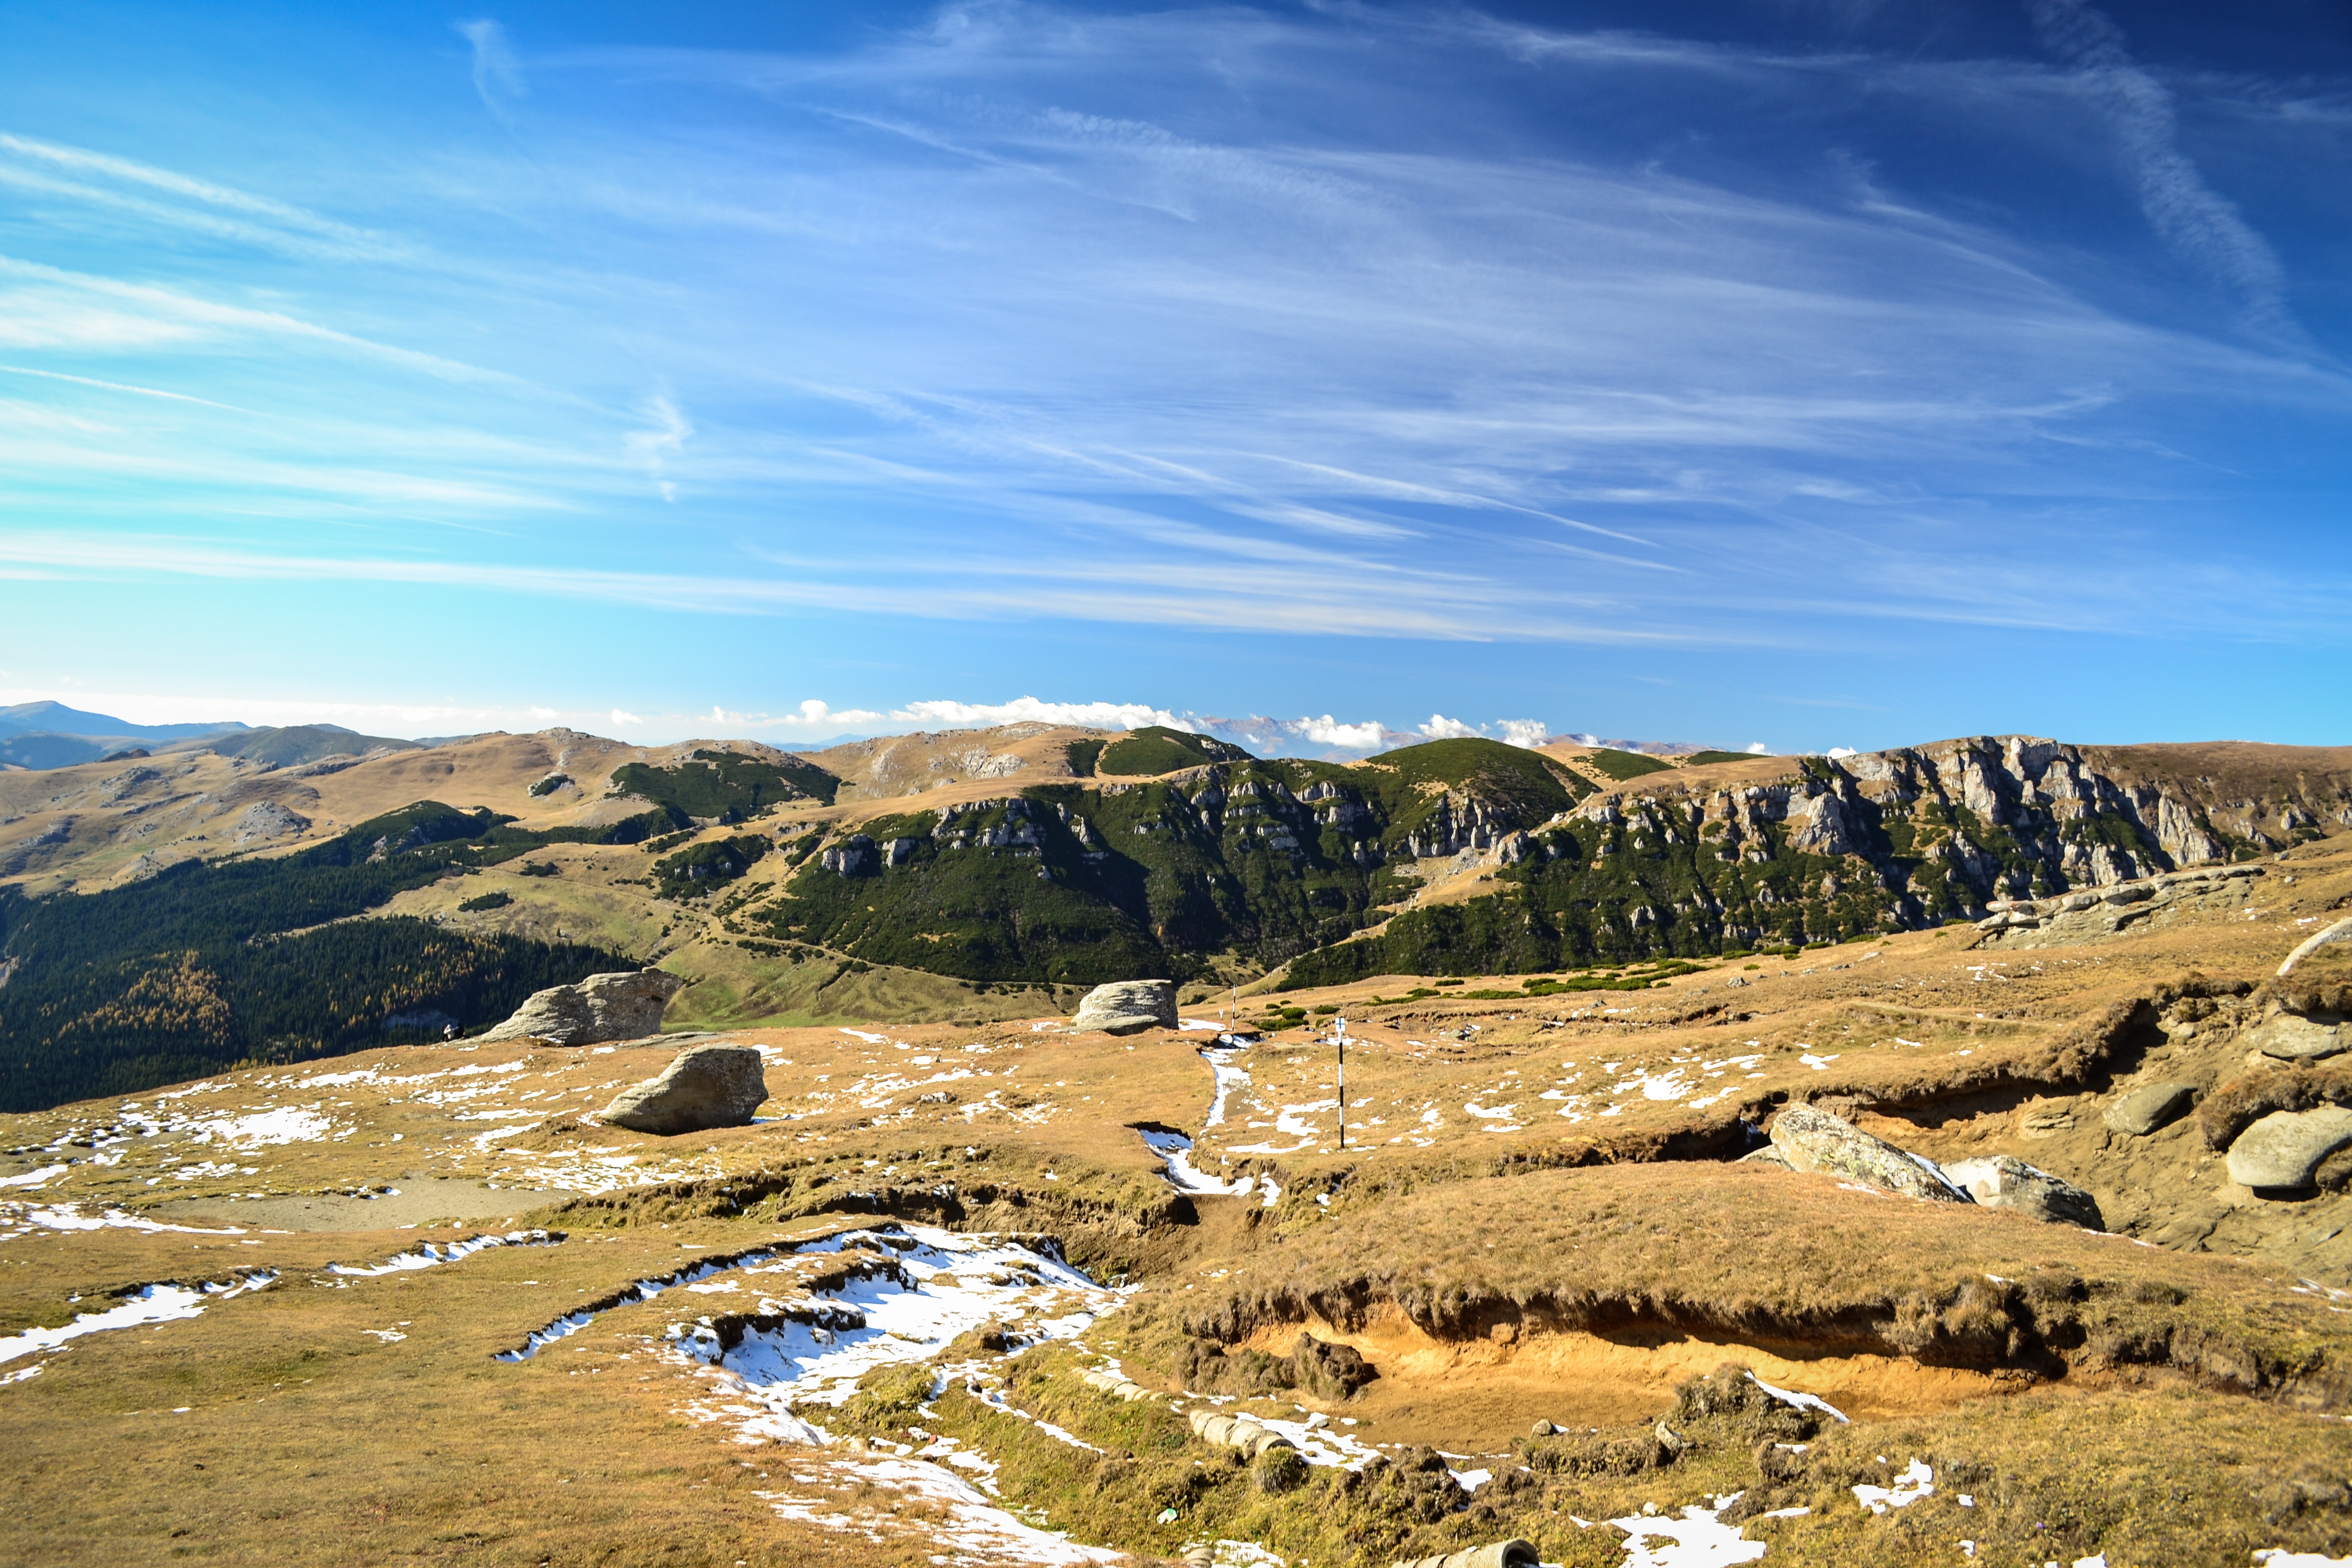
landscape, sea, coast, nature, outdoor, rock, wilderness, mountain, cloud, sky, hill, adventure, valley, mountain range, travel, natural, mountain landscape, sunny, clouds, geology, badlands, plateau, fell, loch, romania, landform, natural environment, geographical feature, mountainous landforms